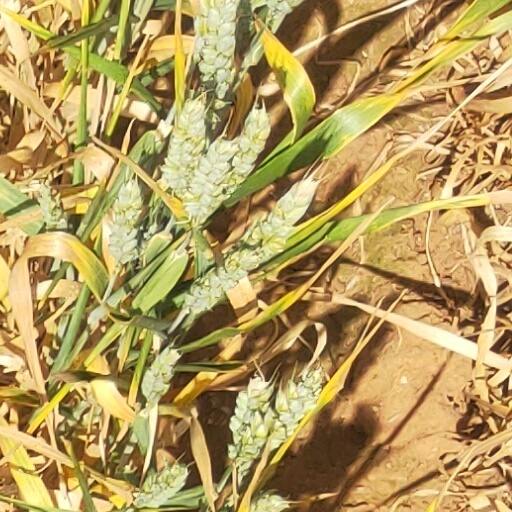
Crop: wheat